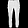
Label: Trouser